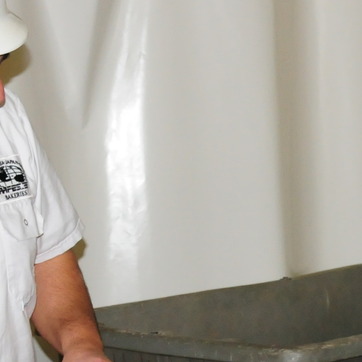
Material: plastic